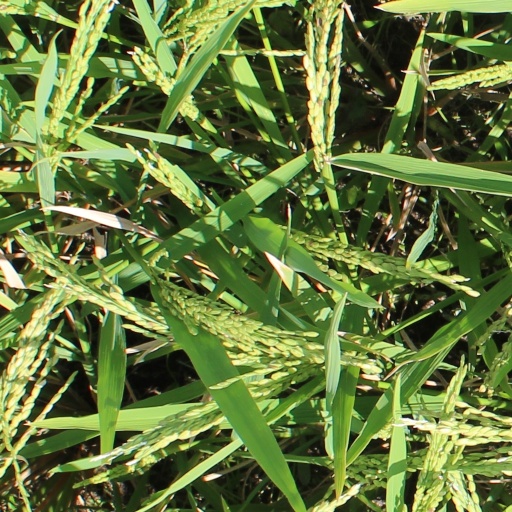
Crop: rice